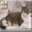
Label: cat